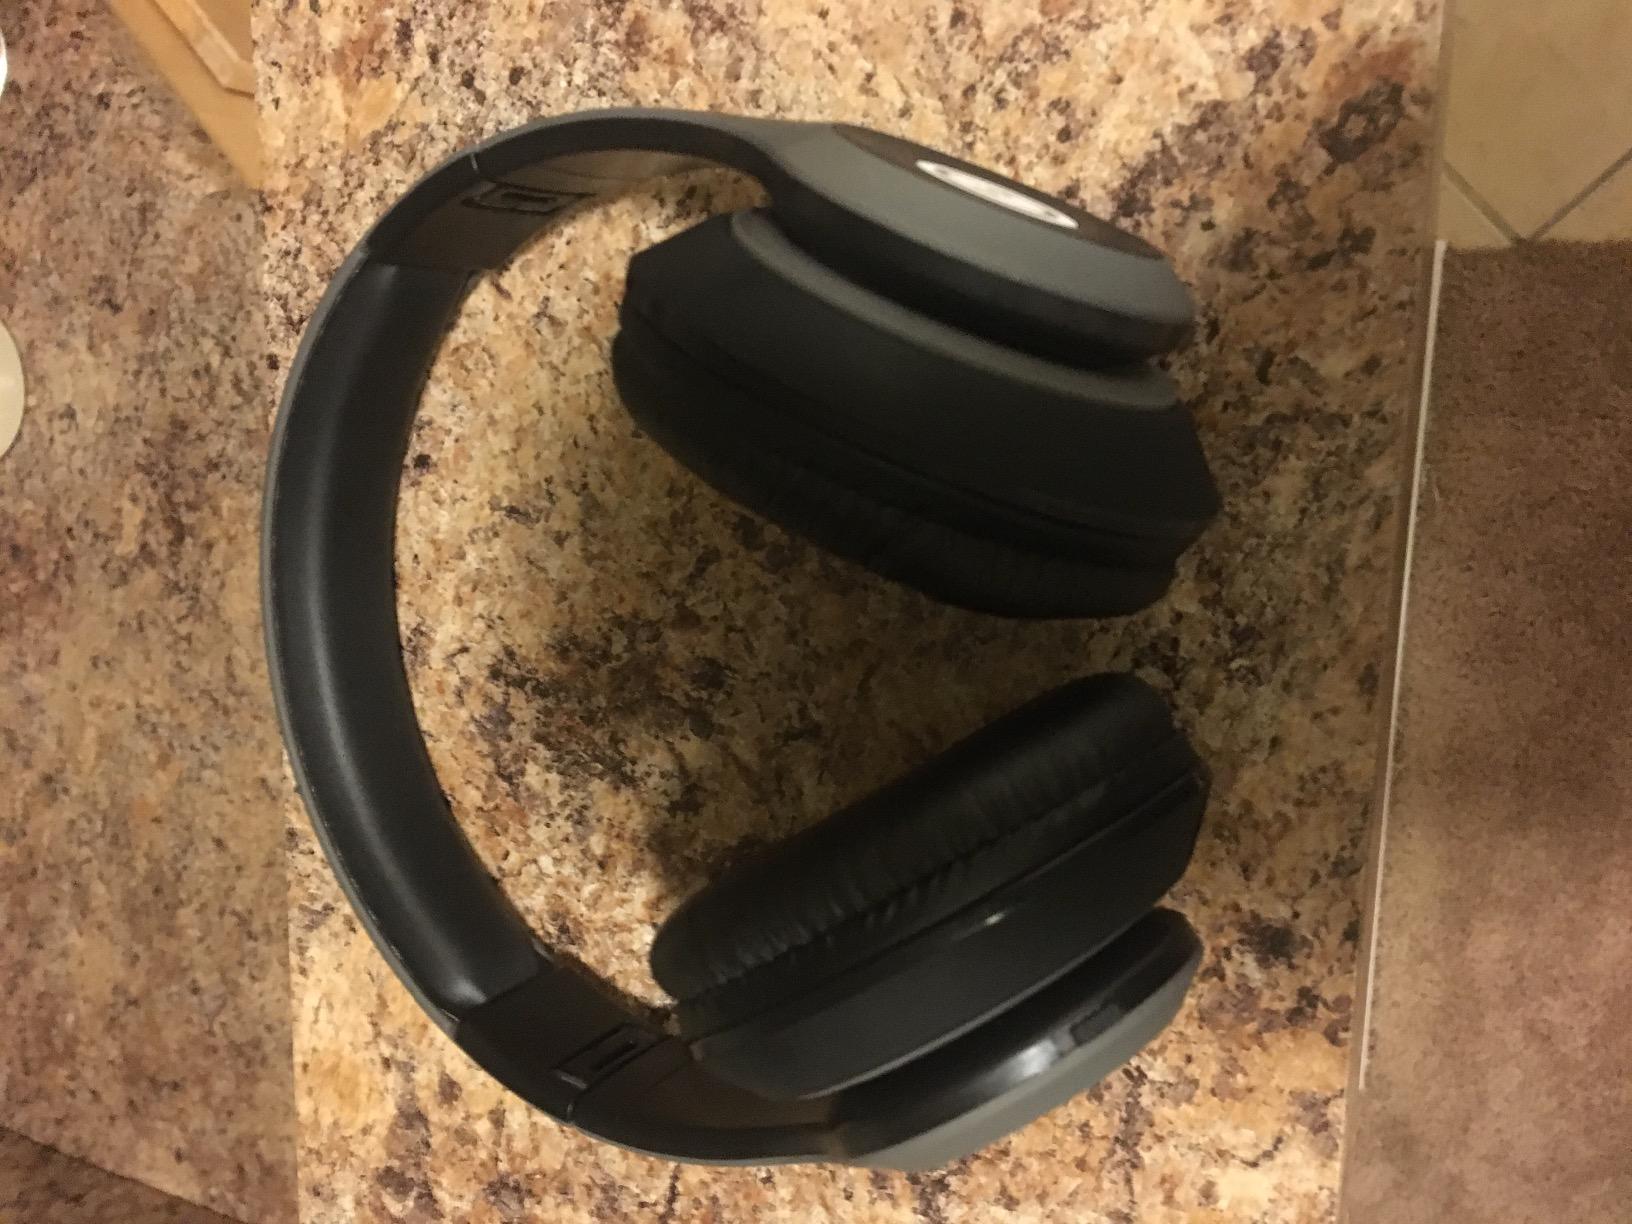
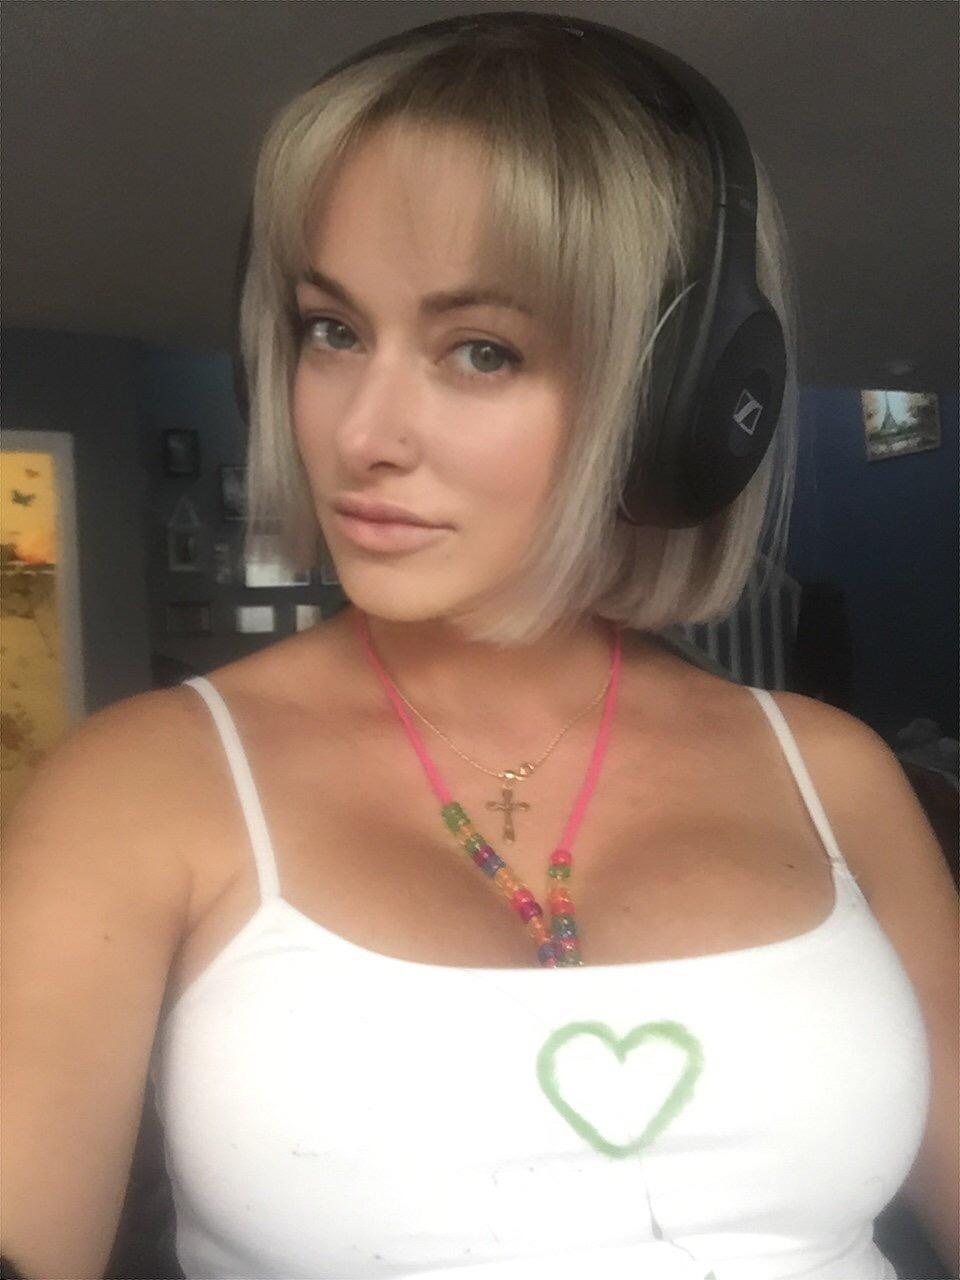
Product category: headphones
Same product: no